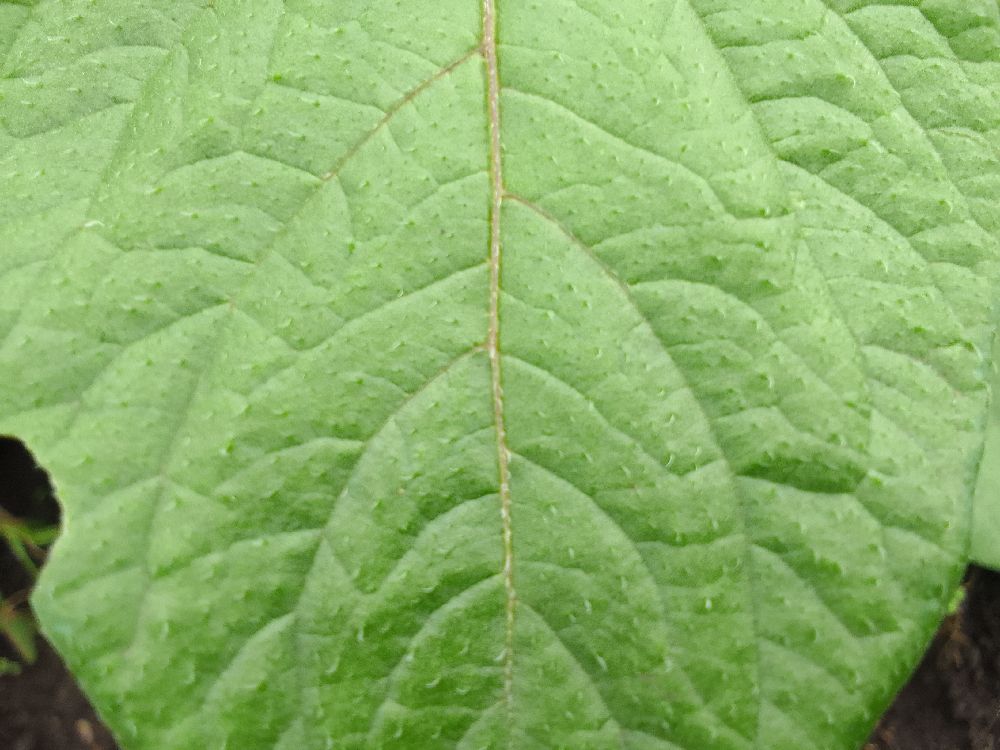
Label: Healthy